Answer in natural language. Considering the relative positions, is safe colour safe  shape square (marked B) to the left or right of Doorway (marked C)? Choose between the following options: left or right
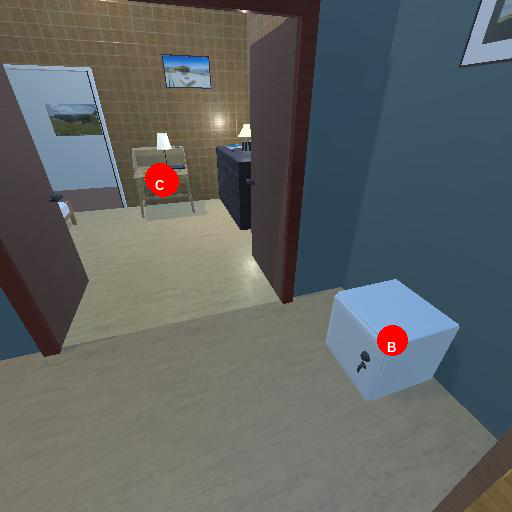
<answer>right</answer>